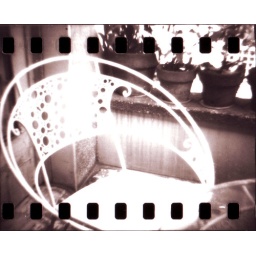
Iron chair in Lola's house in pampanga